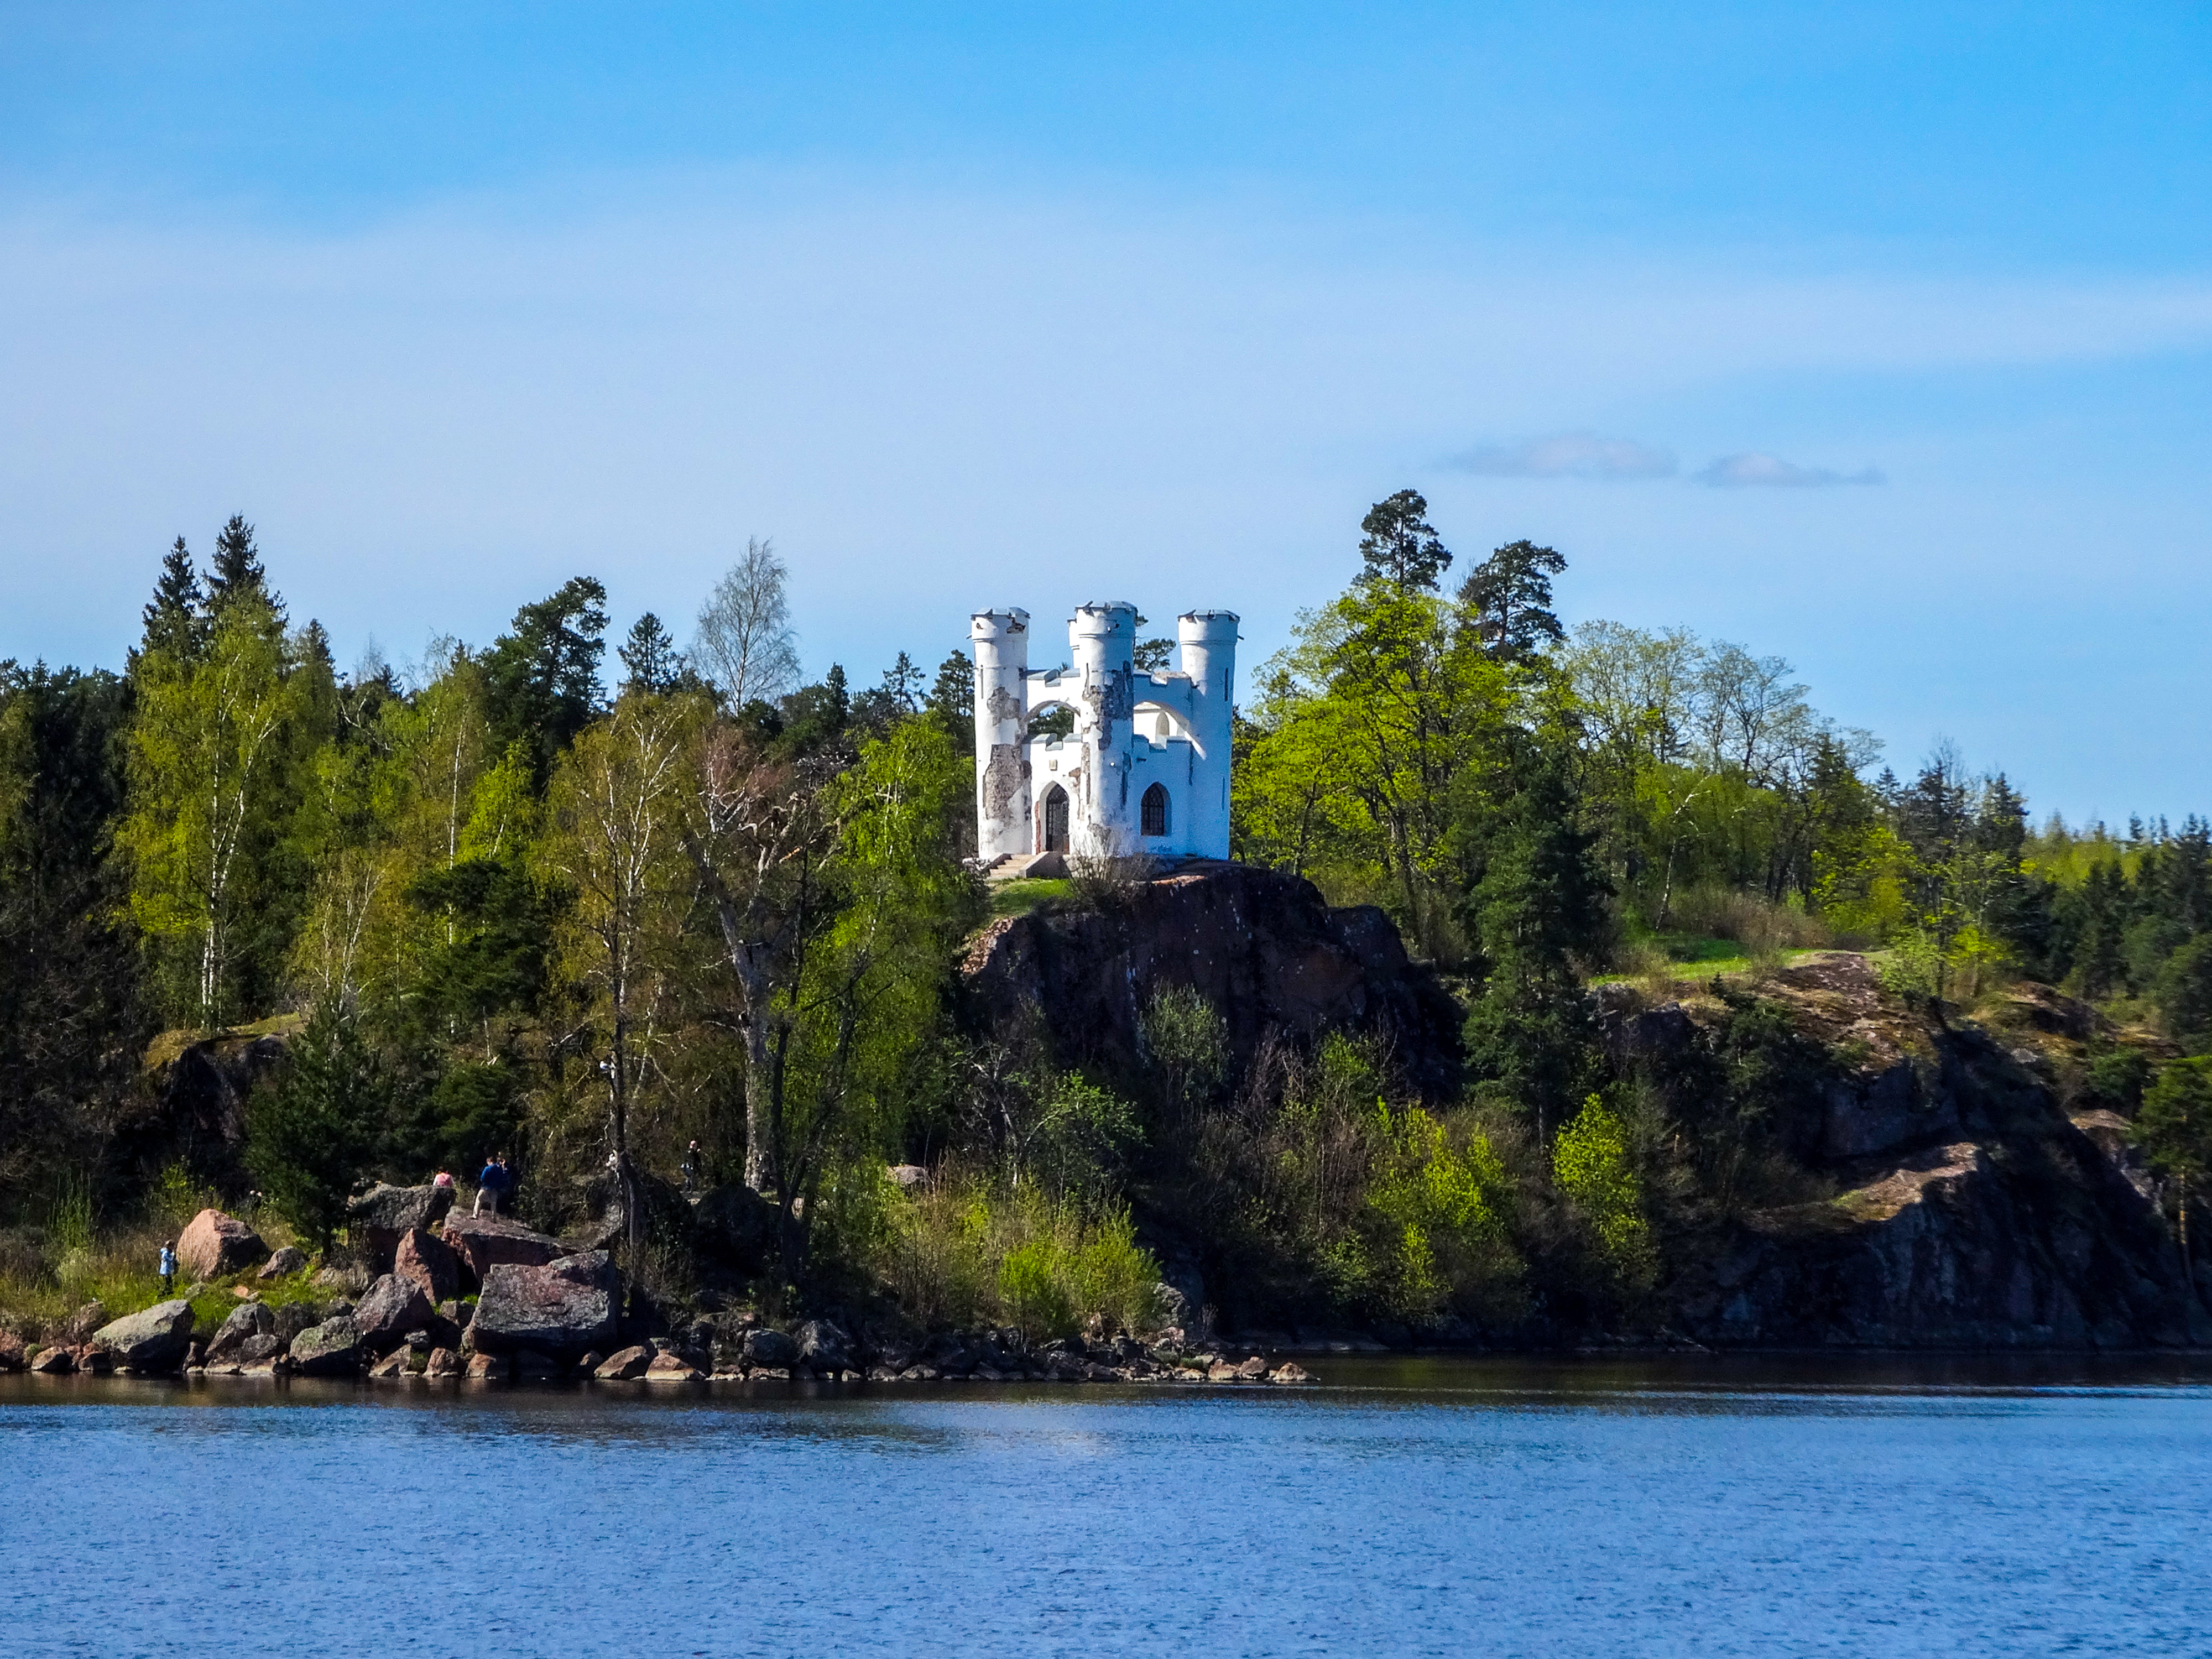
vyborg, monrepo, monrepos, ludwigstein, ludwigsburg, water, sky, park, nature, landscape, building, ruin, forest, body of water, coastal and oceanic landforms, natural landscape, bank, lake, coast, shore, bedrock, formation, promontory, outcrop, reservoir, island, headland, tourist attraction, loch, conifer, inlet, klippe, bay, peninsula, islet, lake district, lacustrine plain, tower